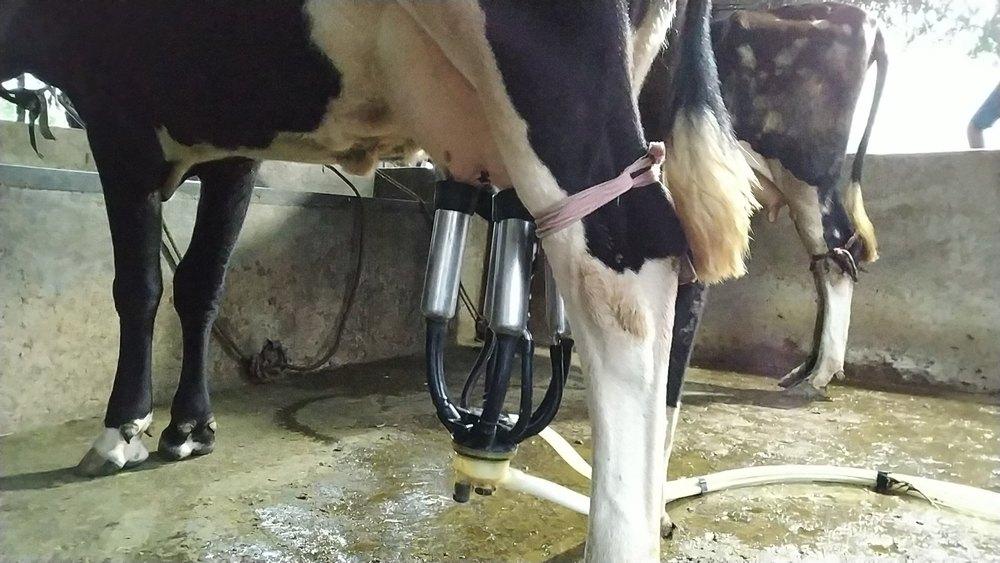
Kuna ng'ombe wawili wamefungwa miguu wanakamuliwa na mashine, wana rangi nyeupe, rangi nyeusi. Wamesimama kwenye sakafu, kuna ukuta kando yao.